Kidwell Covered Bridge

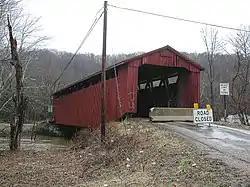
Bridge, closed, in March 2011

The Kidwell Covered Bridge, in Dover Township, Athens County, Ohio between the nearby hamlets of Truetown and Redtown, was built in 1880. It spans Sunday Creek. It was listed on the National Register of Historic Places in 1977.